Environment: real
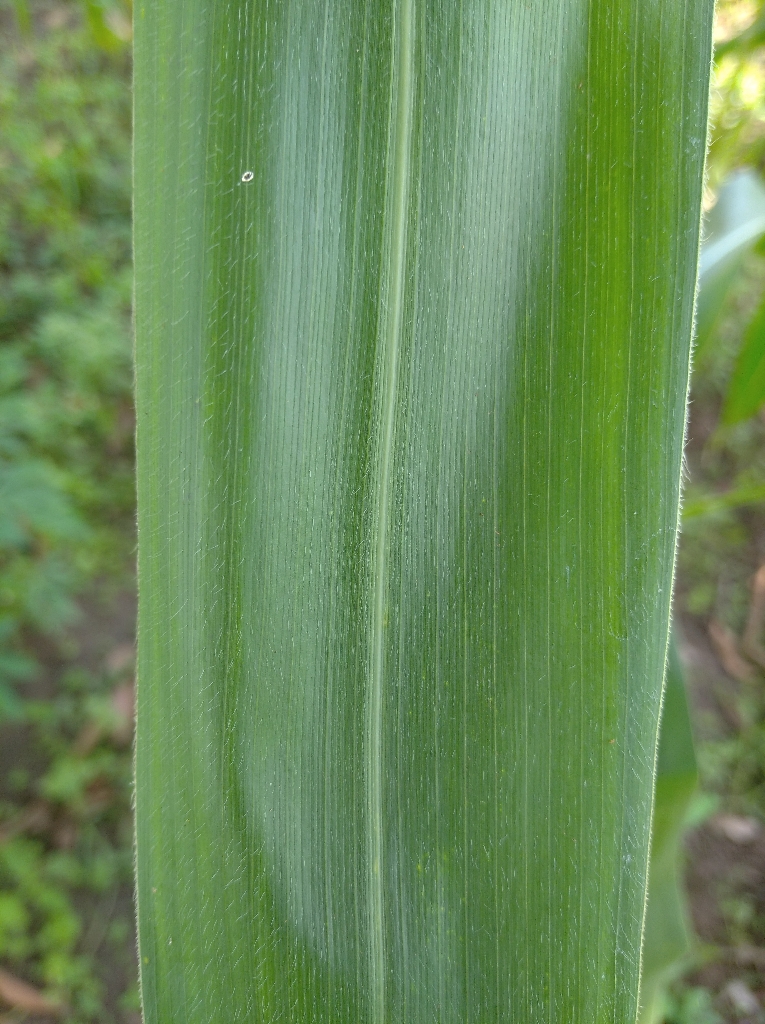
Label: healthy